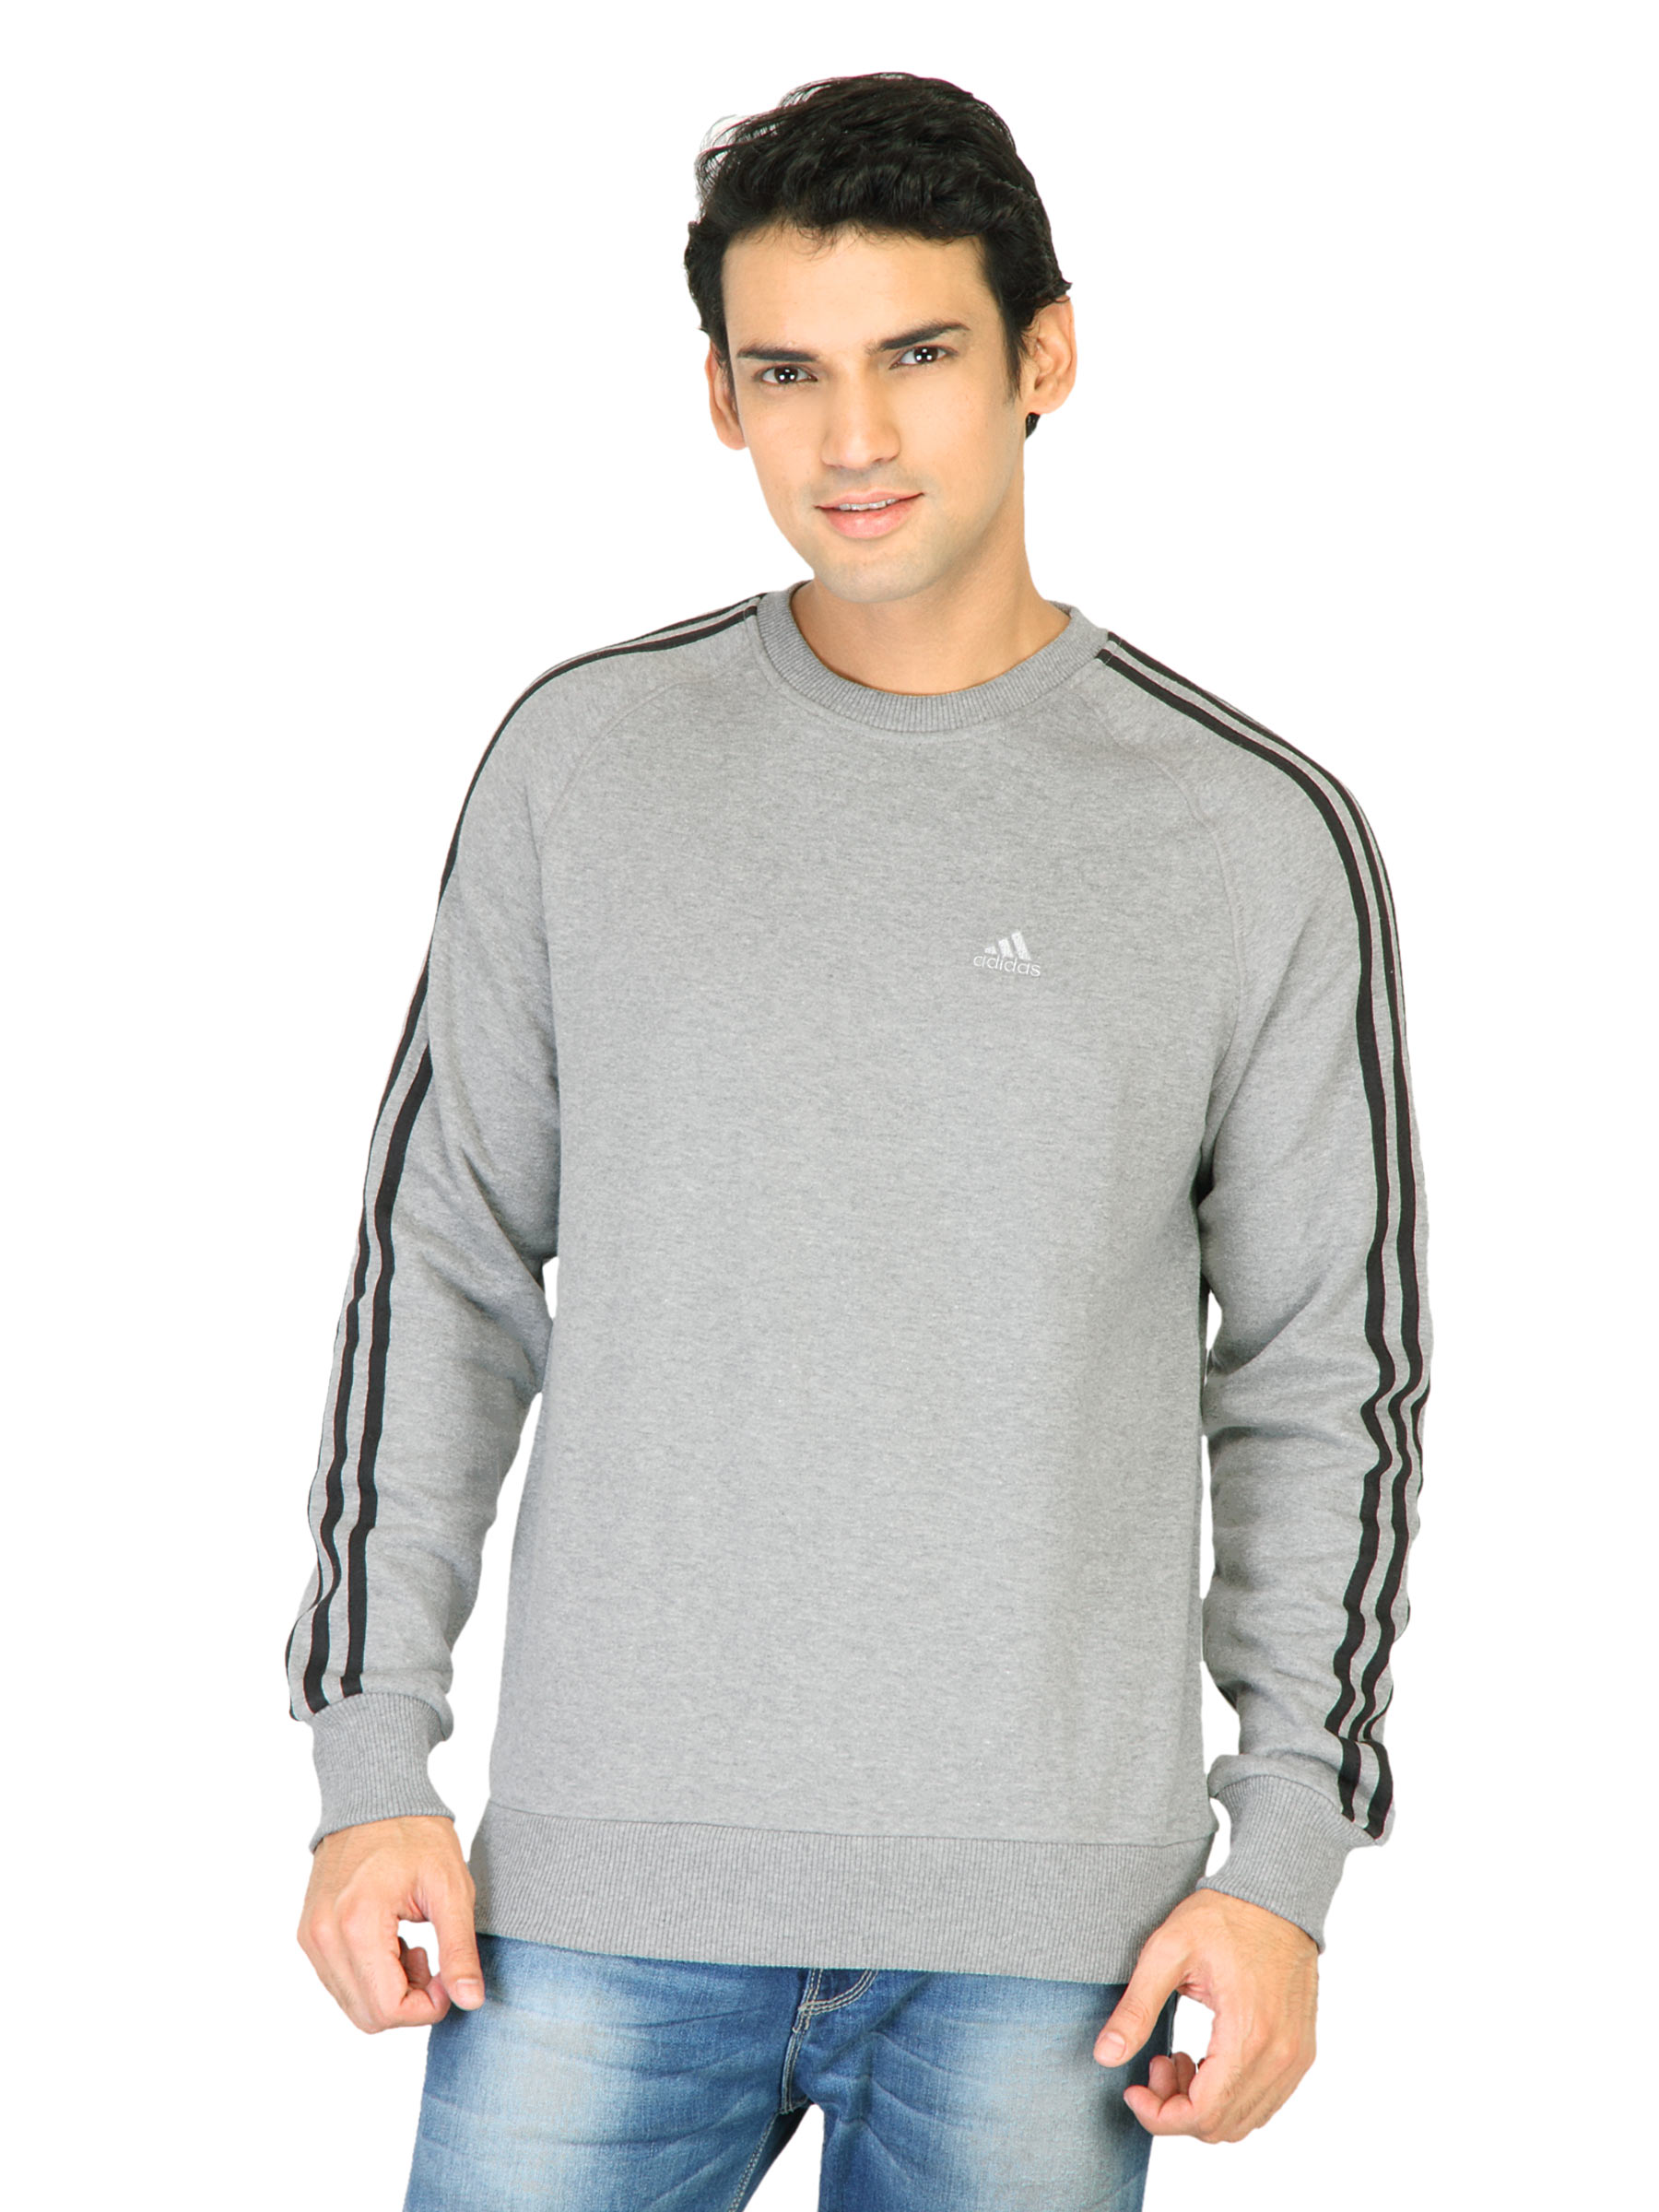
ADIDAS Men Solid Grey Sweatshirts
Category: Apparel / Topwear / Sweatshirts
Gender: Men
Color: Grey
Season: Fall 2011
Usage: Casual